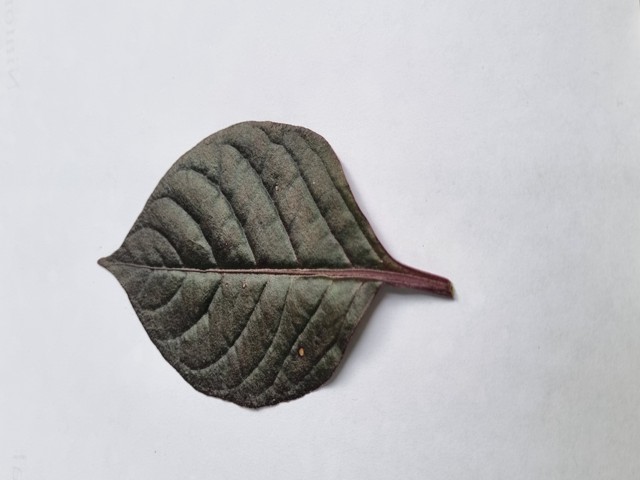
Plant: kalochitra